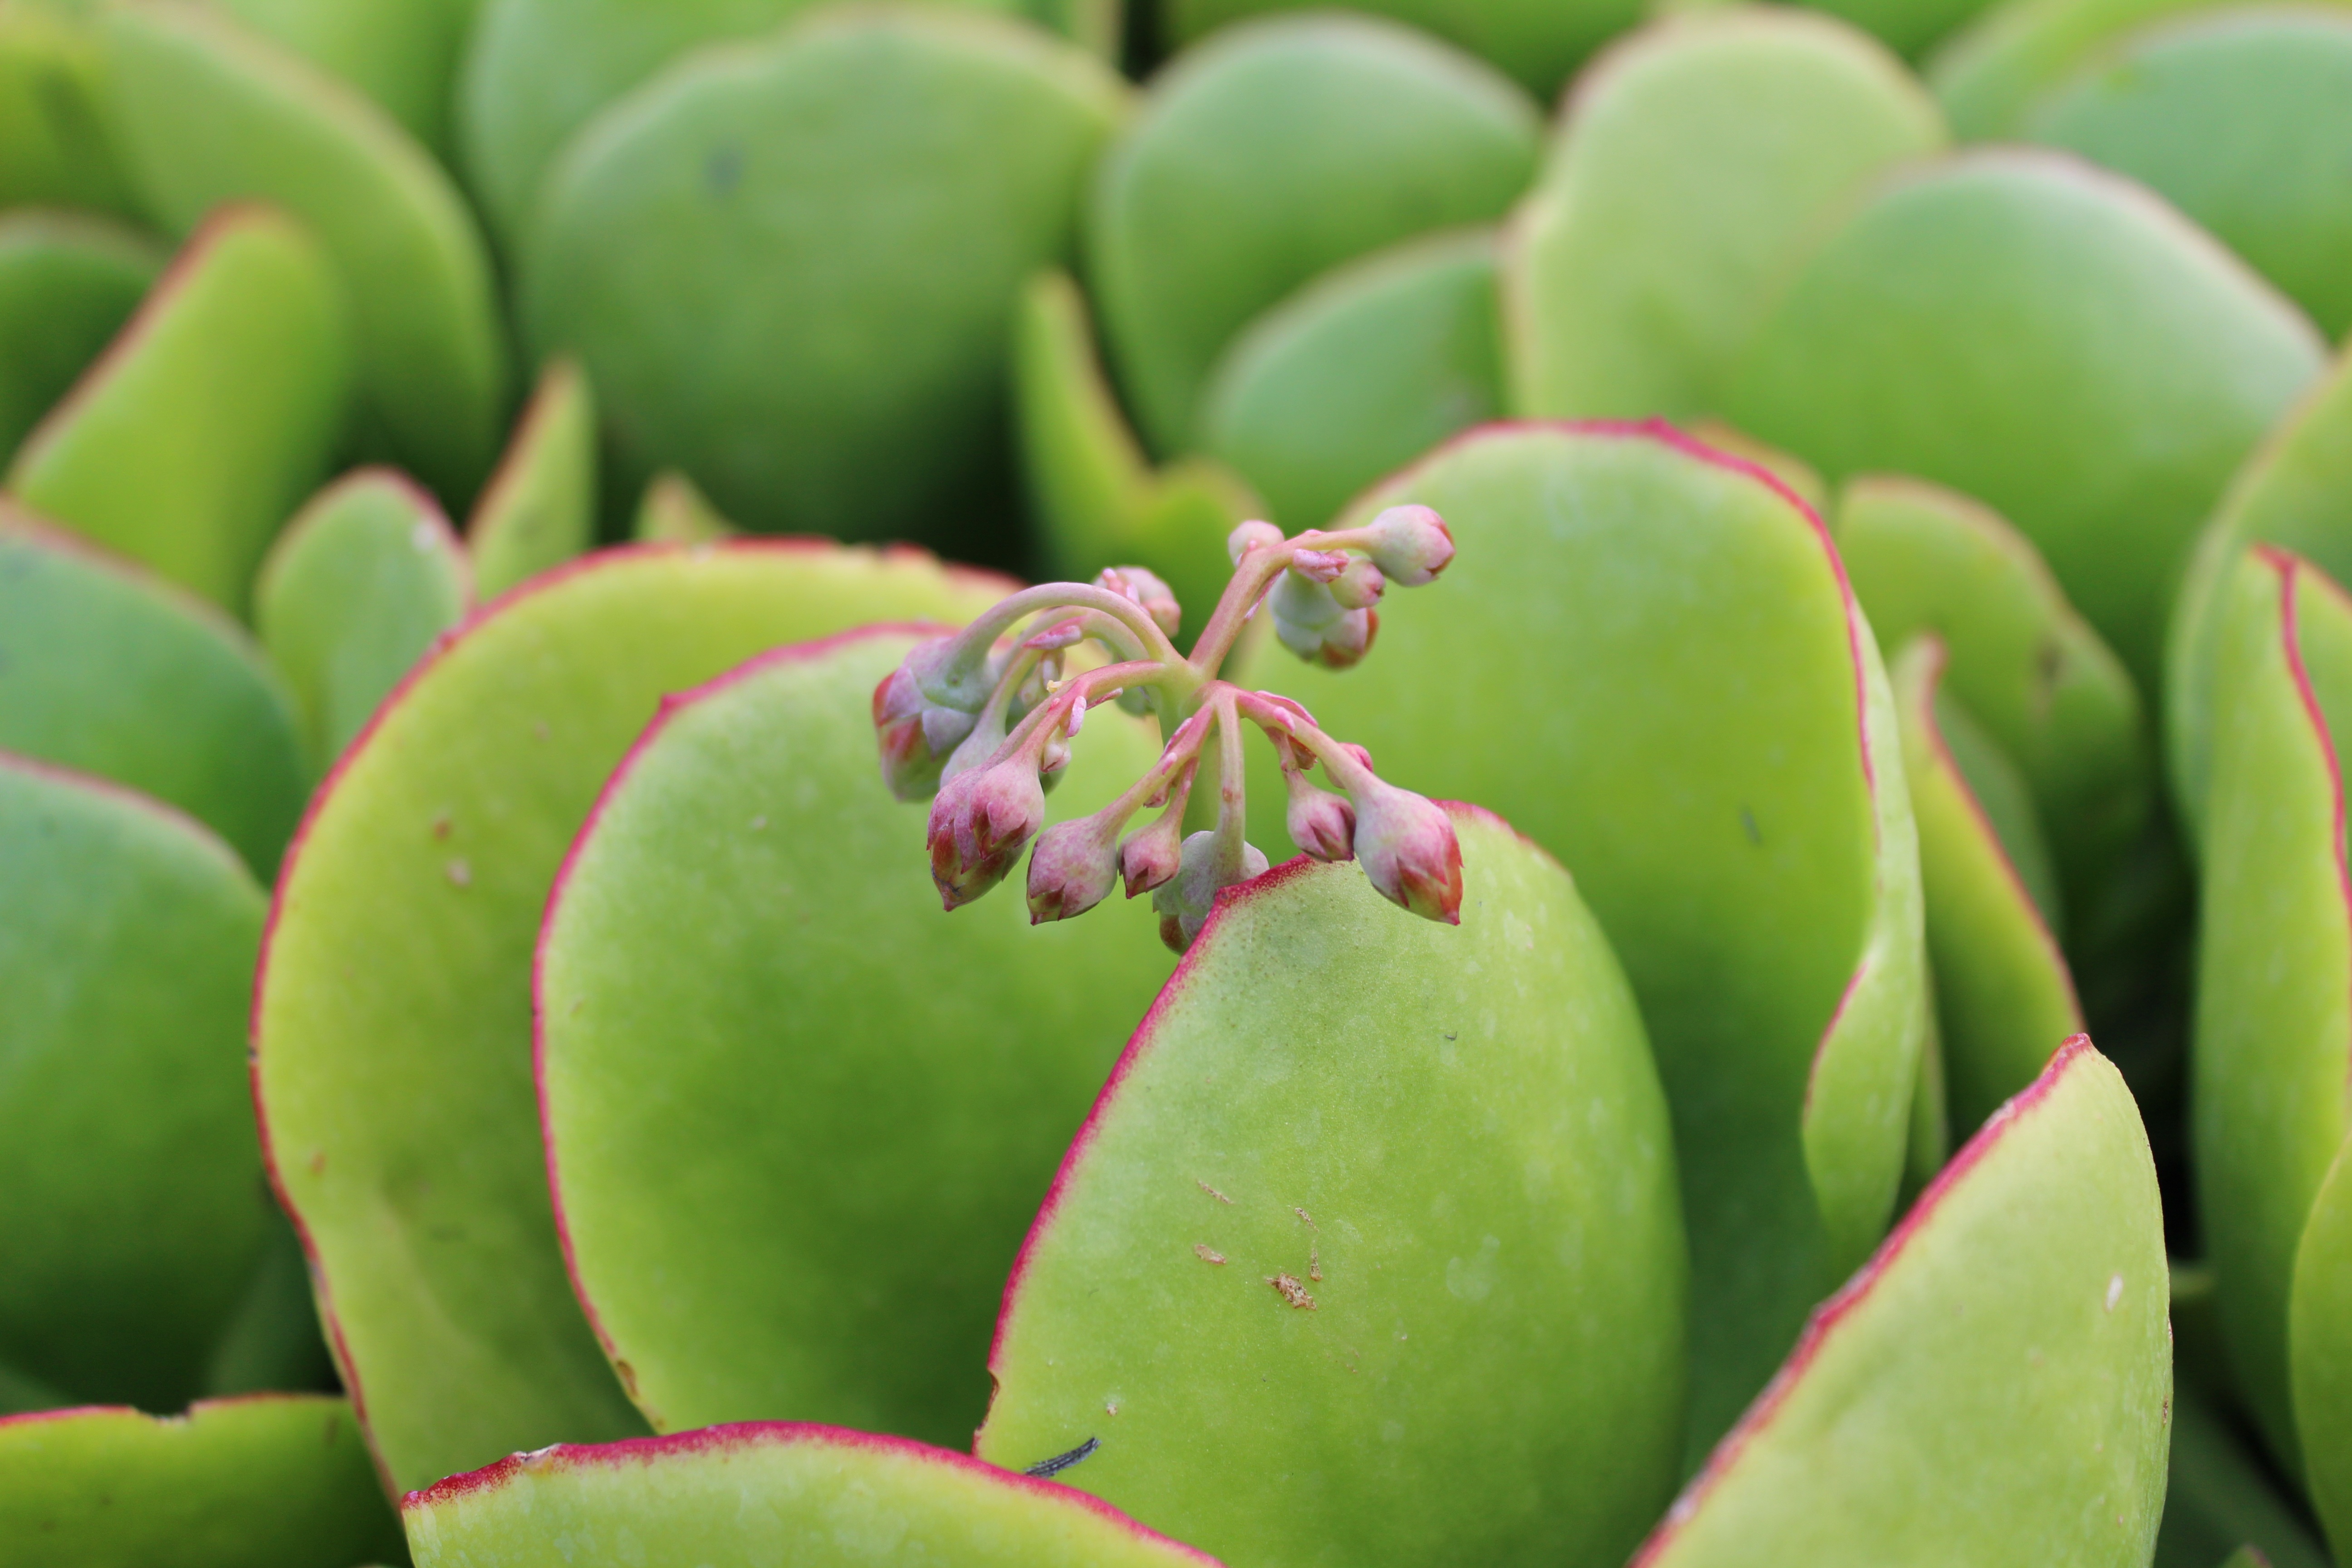
nature, plant, photography, leaf, flower, petal, green, produce, botany, succulent, garden, flora, close up, gardening, bud, macro photography, crassula, flowering plant, land plant